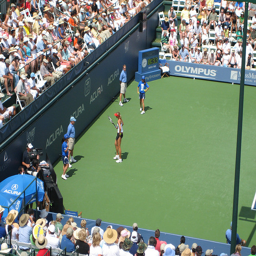
a tennis player on a court with a racket
Tennis players on tennis court with audience watching
A crowd is watching several tennis players on a court.
A group of people stand by a court and talk.
Spectators watch as tennis players talk to coaches on the court, during a game